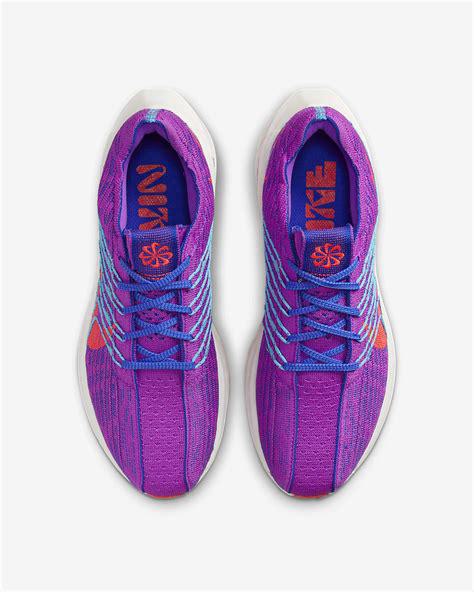
Brand: Nike
Model: Pegasus Turbo Next Nature